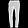
Label: Trouser